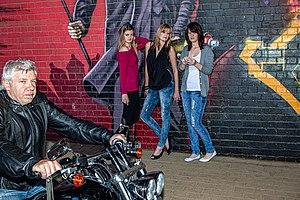
Johannesbourg est une métropole d'Afrique du Sud, fondée en 1886 au Transvaal. Elle est l'actuelle capitale de la province de Gauteng, la plus riche du pays. L'agglomération de Johannesbourg-Pretoria se classe parmi les trente plus grandes régions métropolitaines du monde, avec plus de douze millions d'habitants, et est l'une des six villes mondiales d'Afrique.